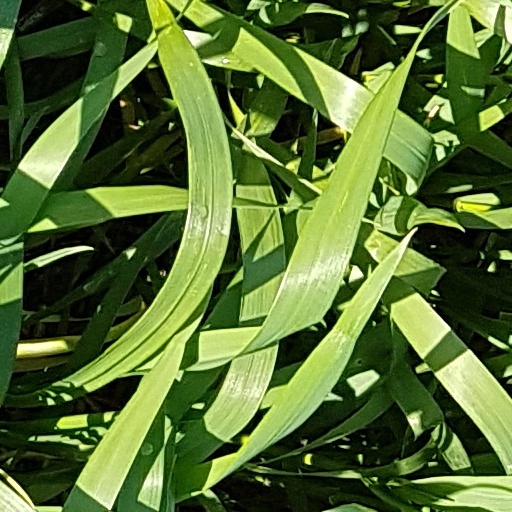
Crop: wheat